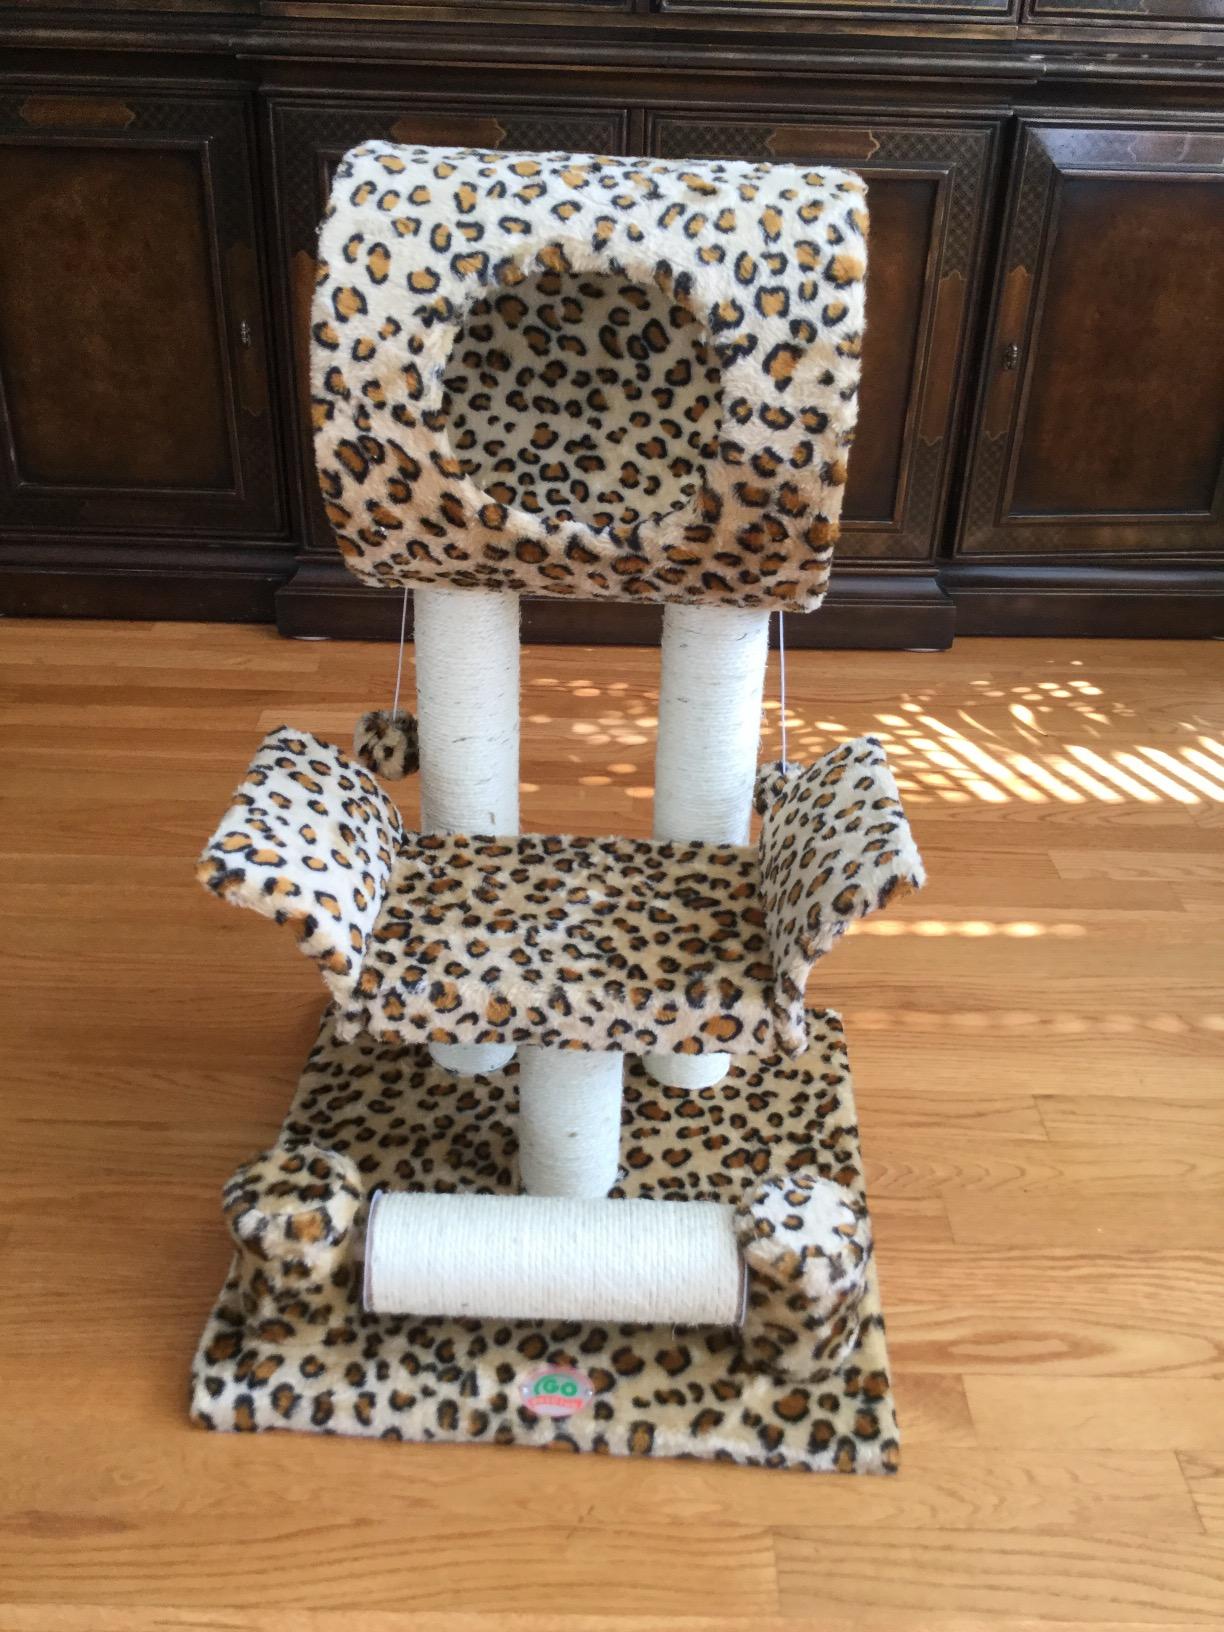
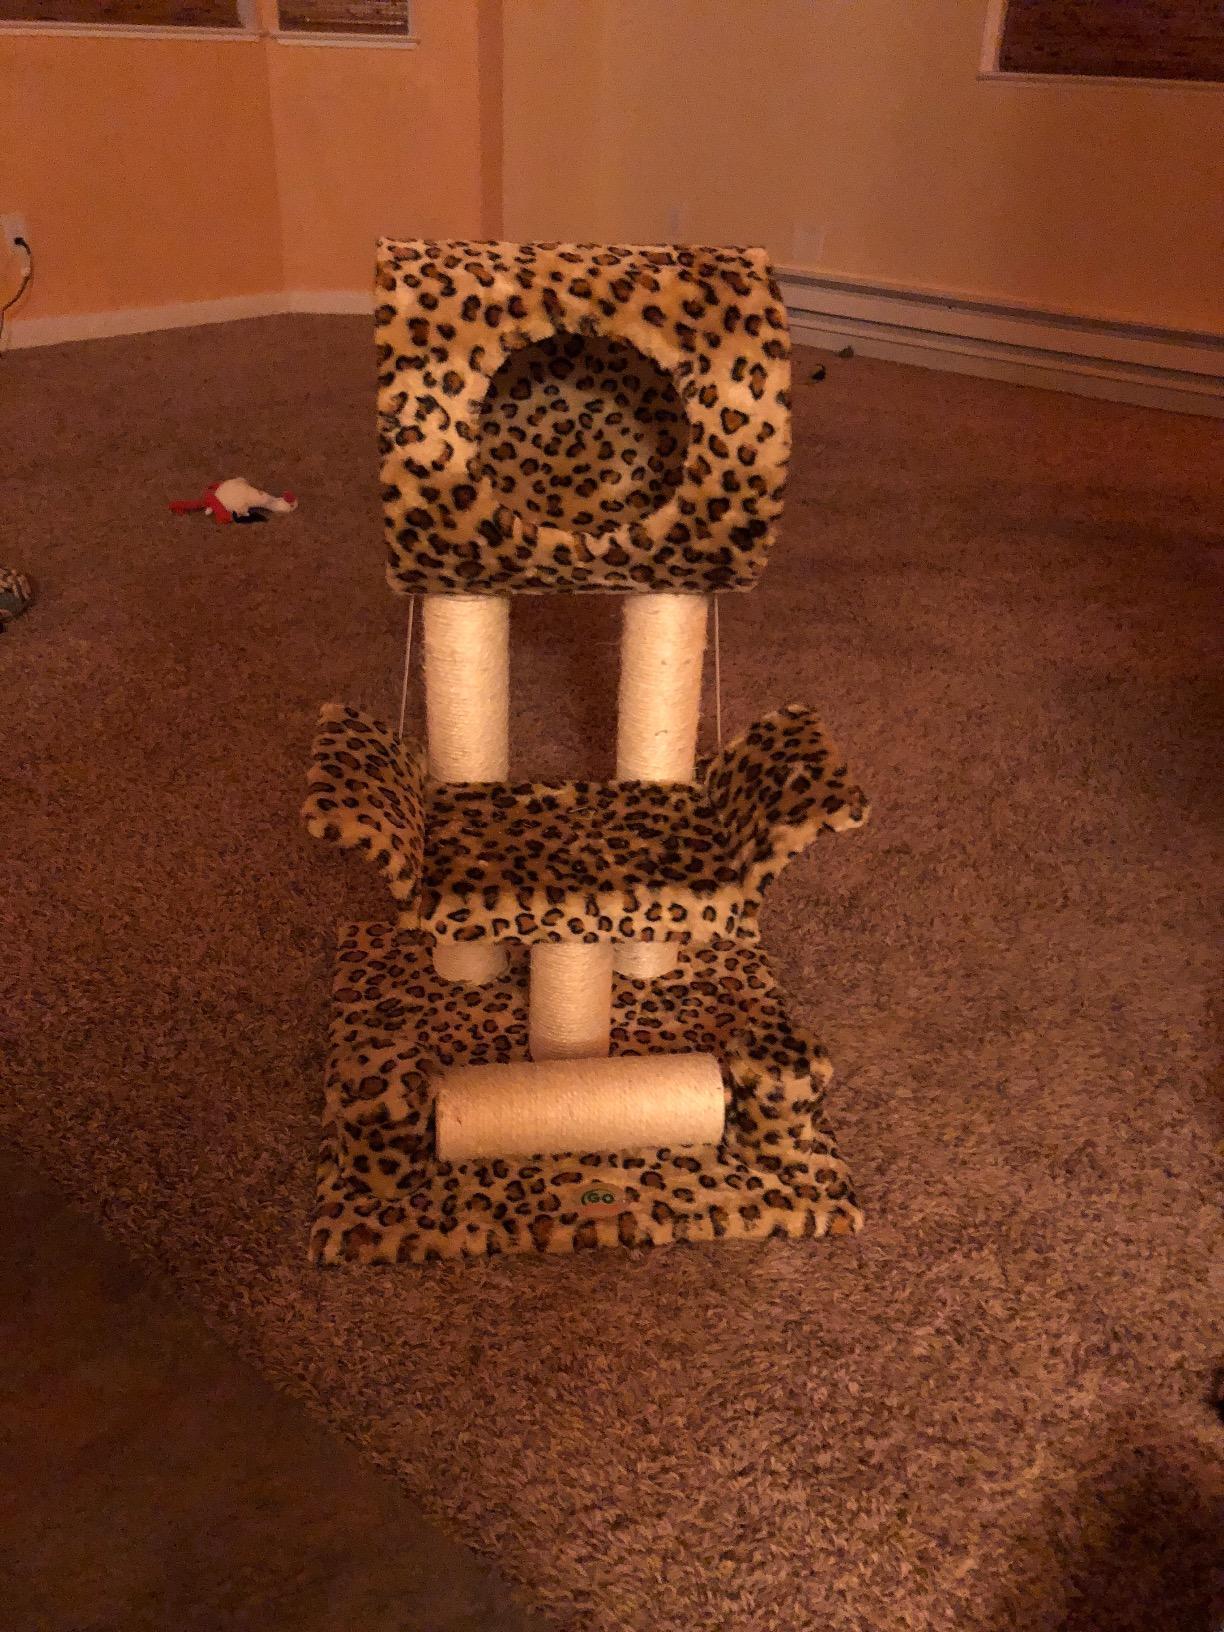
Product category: items_cat tree
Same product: yes